U.S. Route 25E

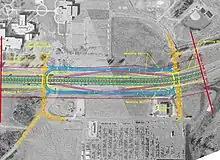
Preliminary geometric design of a split single-point urban interchange in Morristown near WSCC. This reconstruction removed two signalized intersections on US 25E to improve traffic flow.

The route of US 25E was recorded to be first traversed by Native Americans, predominately the Cherokee people, long before the Appalachian region was settled by European pioneers. During this period, the route was considered a part of the Cherokee Warriors' Path. The pathway of US 25E was also known as the Buffalo Trail, named for a legend stating the path was formed from herds of buffalo traveling from Asheville, North Carolina to the Powell River near the Cumberland Gap for the river's salt licks. Most notably, the pathway of the Corbin to Bean Station section of US 25E was utilized as famous pioneer and settler, Daniel Boone's Wilderness Road, being used for early interstate travel through the Cumberland Gap, aiding interstate travel in Appalachia. Among the early settlers using the Wilderness Road was William Bean, the recorded first European U.S. settler of the state of Tennessee. Bean would establish the outpost of Bean Station, which served as the new southern terminus of the Wilderness Road, in 1776. By 1821, the Tennessee section of the Wilderness Road from the Cumberland Gap to Bean Station would be established as the Bean Station Turnpike and would receive state funding while being a privately owned toll route due to its regional importance. From 1821 to 1915, the Bean Station Turnpike was overseen by an elected road commission that consisted of residents of Grainger and Claiborne counties.